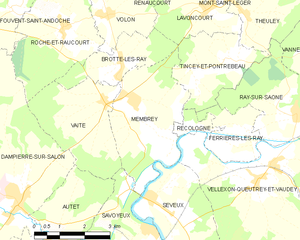
Carte des communes françaises